George Smoot

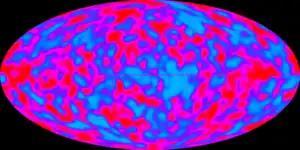
Map of the CMB fluctuations found by COBE.

At that time, the CMB appeared to be perfectly uniform excluding the distortion caused by the Doppler effect as mentioned above. This result contradicted observations of the universe, with various structures such as galaxies and galaxy clusters indicating that the universe was relatively heterogeneous on a small scale. However, these structures formed slowly. Thus, if the universe is heterogeneous today, it would have been heterogeneous at the time of the emission of the CMB as well, and observable today through weak variations in the temperature of the CMB. It was the detection of these anisotropies that Smoot was working on in the late 1970s. He then proposed to NASA a project involving a satellite equipped with a detector that was similar to the one mounted on the U-2 but was more sensitive and not influenced by air pollution. The proposal was accepted and incorporated as one of the instruments of the satellite COBE, which cost $160 million. COBE was launched on November 18, 1989, after a delay owing to the destruction of the Space Shuttle Challenger. After more than two years of observation and analysis, the COBE research team announced on 23 April 1992 that the satellite had detected tiny fluctuations in the CMB, a breakthrough in the study of the early universe. The observations were "evidence for the birth of the universe" and led Smoot to say regarding the importance of his discovery that "if you're religious, it's like looking at God."